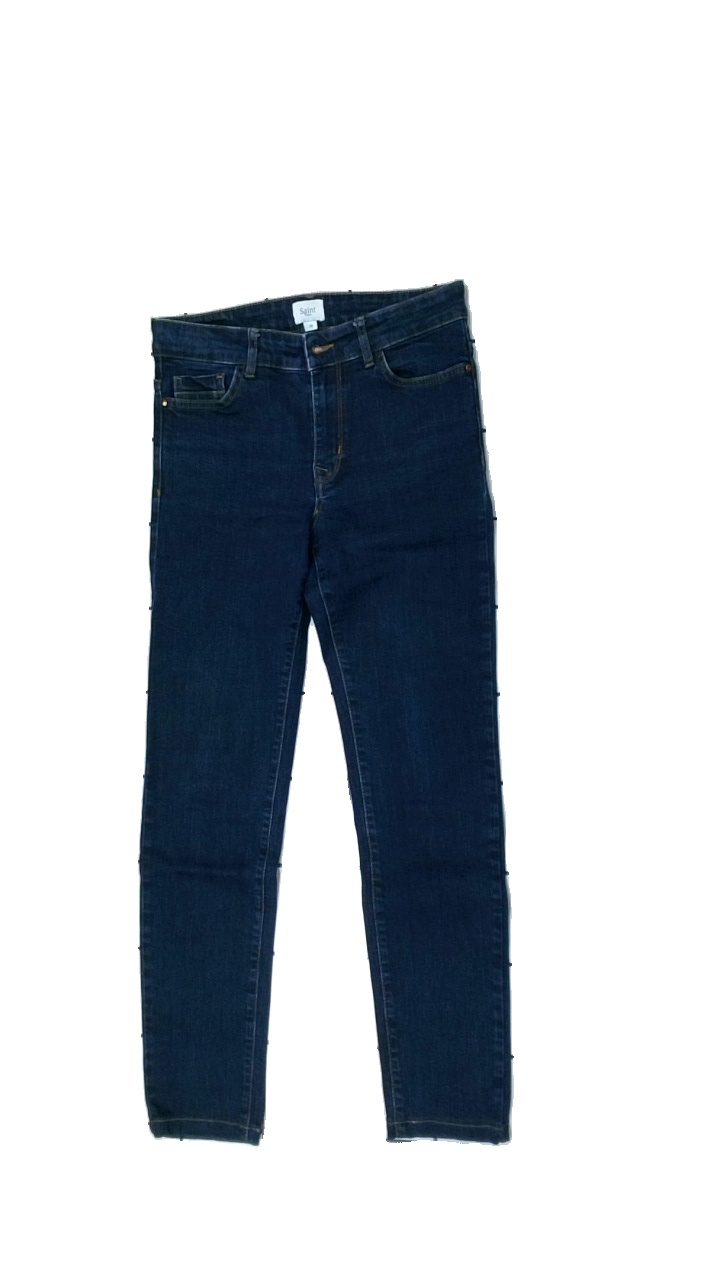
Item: Jeans (Ladies)
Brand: Saint Tropez
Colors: Blue
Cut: Regular
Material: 100% cotton
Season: All
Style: Denim
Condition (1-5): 3
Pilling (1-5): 4
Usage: Reuse
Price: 50-100